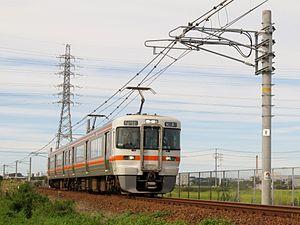
La ligne Taketoyo est une ligne ferroviaire du réseau JR Central au Japon. Elle relie la gare d'Ōbu à celle de Taketoyo dans la préfecture d'Aichi.